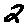
Label: 2